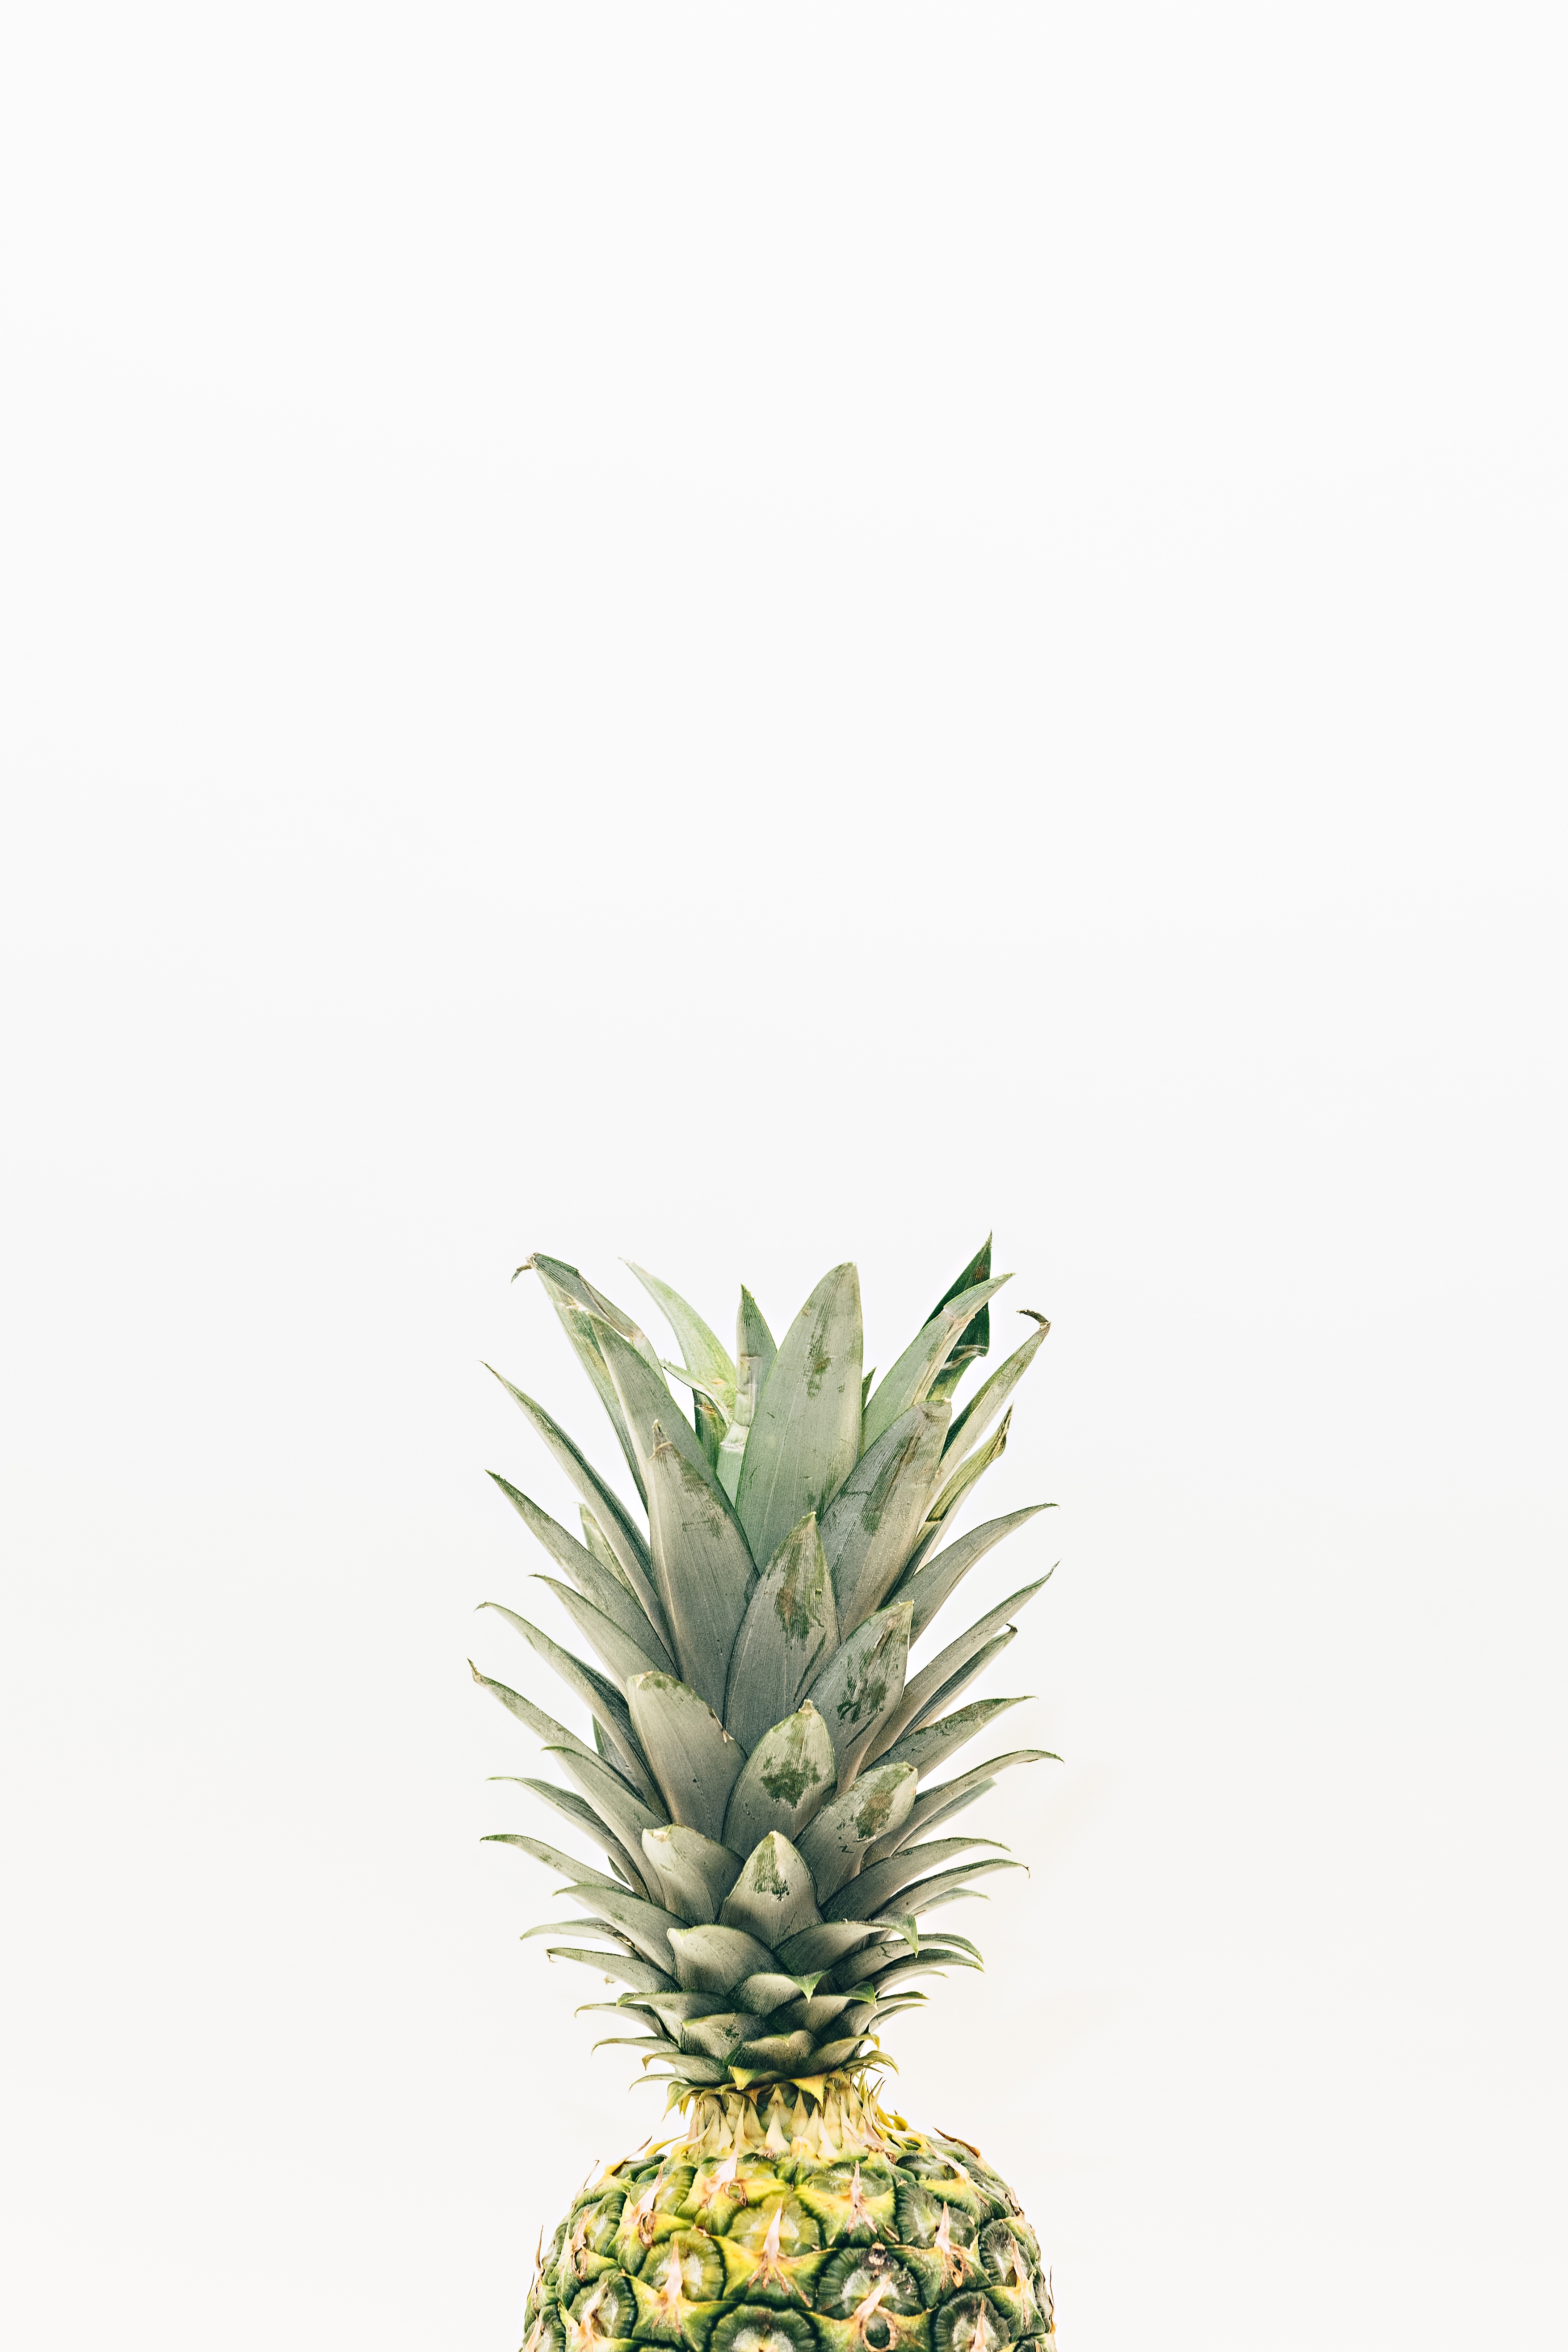
branch, plant, fruit, food, produce, pineapple, flowering plant, bromeliaceae, grass family, land plant, arecales